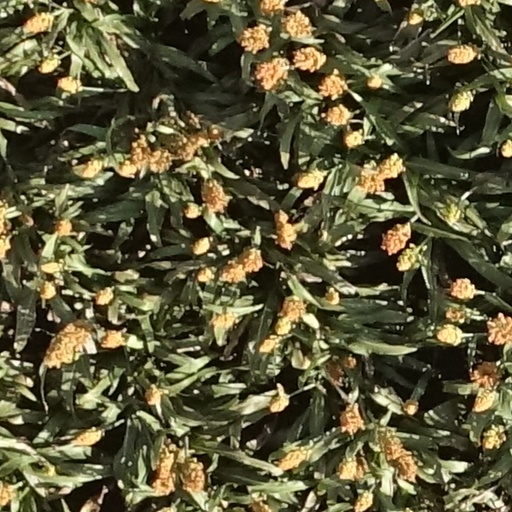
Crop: sorghum